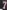
Number: 7